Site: brandenburg
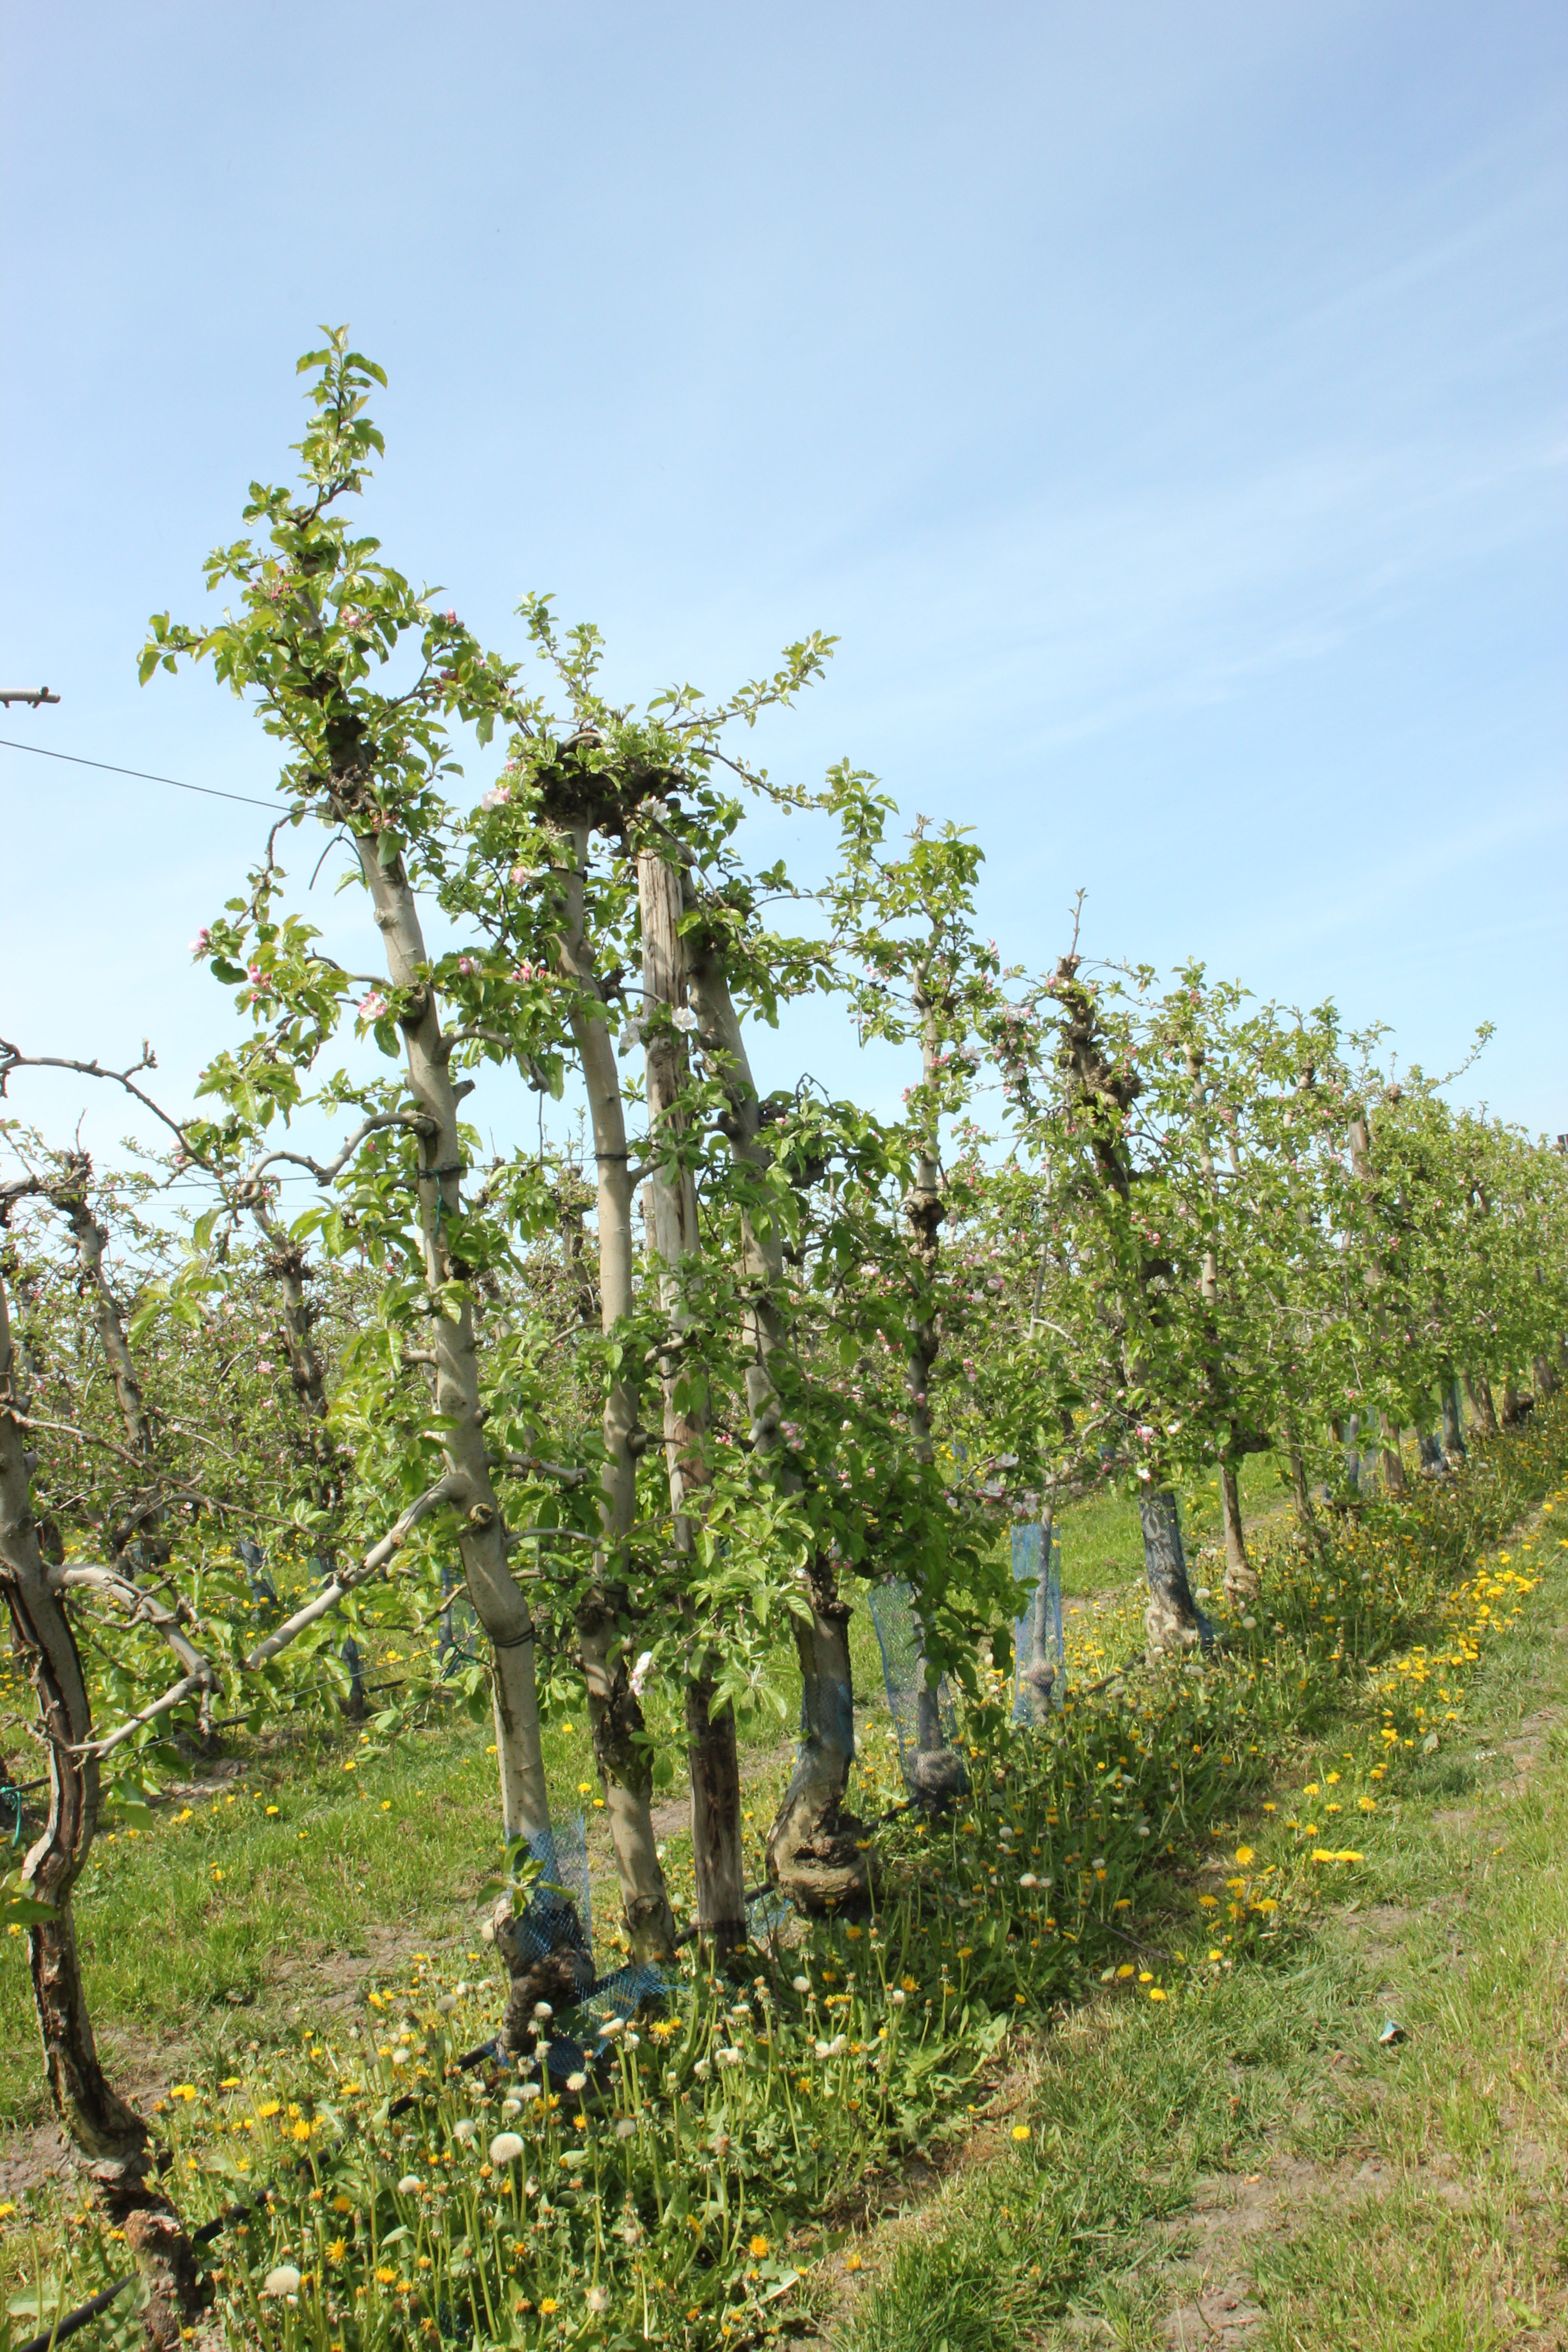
Growth stage (BBCH 60): Flowering